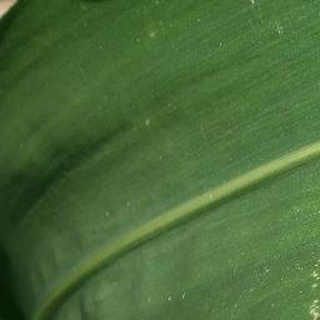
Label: healthy_corn